Portola, California

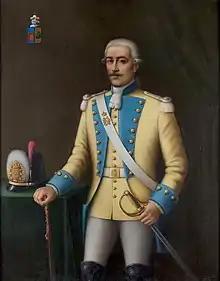
The city of Portola is named after Gaspar de Portolá, first Governor of the Californias and leader of the Portolá expedition.

The town of Portola sits along both sides of the middle fork of the Feather River, in Plumas County, on the upper eastern part of Northern California. Portola lies off the eastern slopes of the Sierra Nevada. The local landscape is best described as being part of the Feather River drainage, which flows westward down the Feather River Canyon.